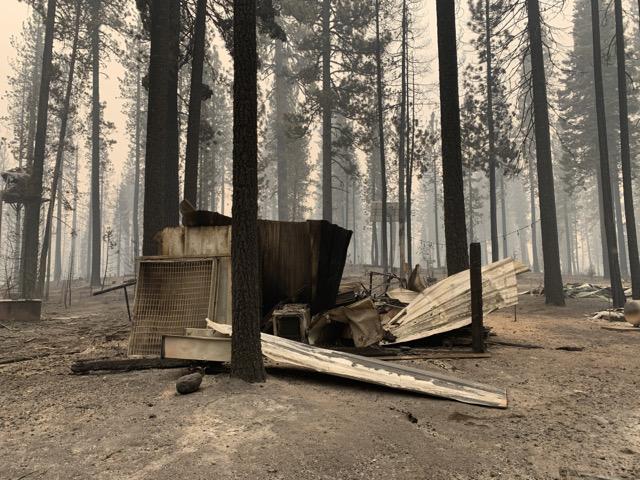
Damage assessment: destroyed